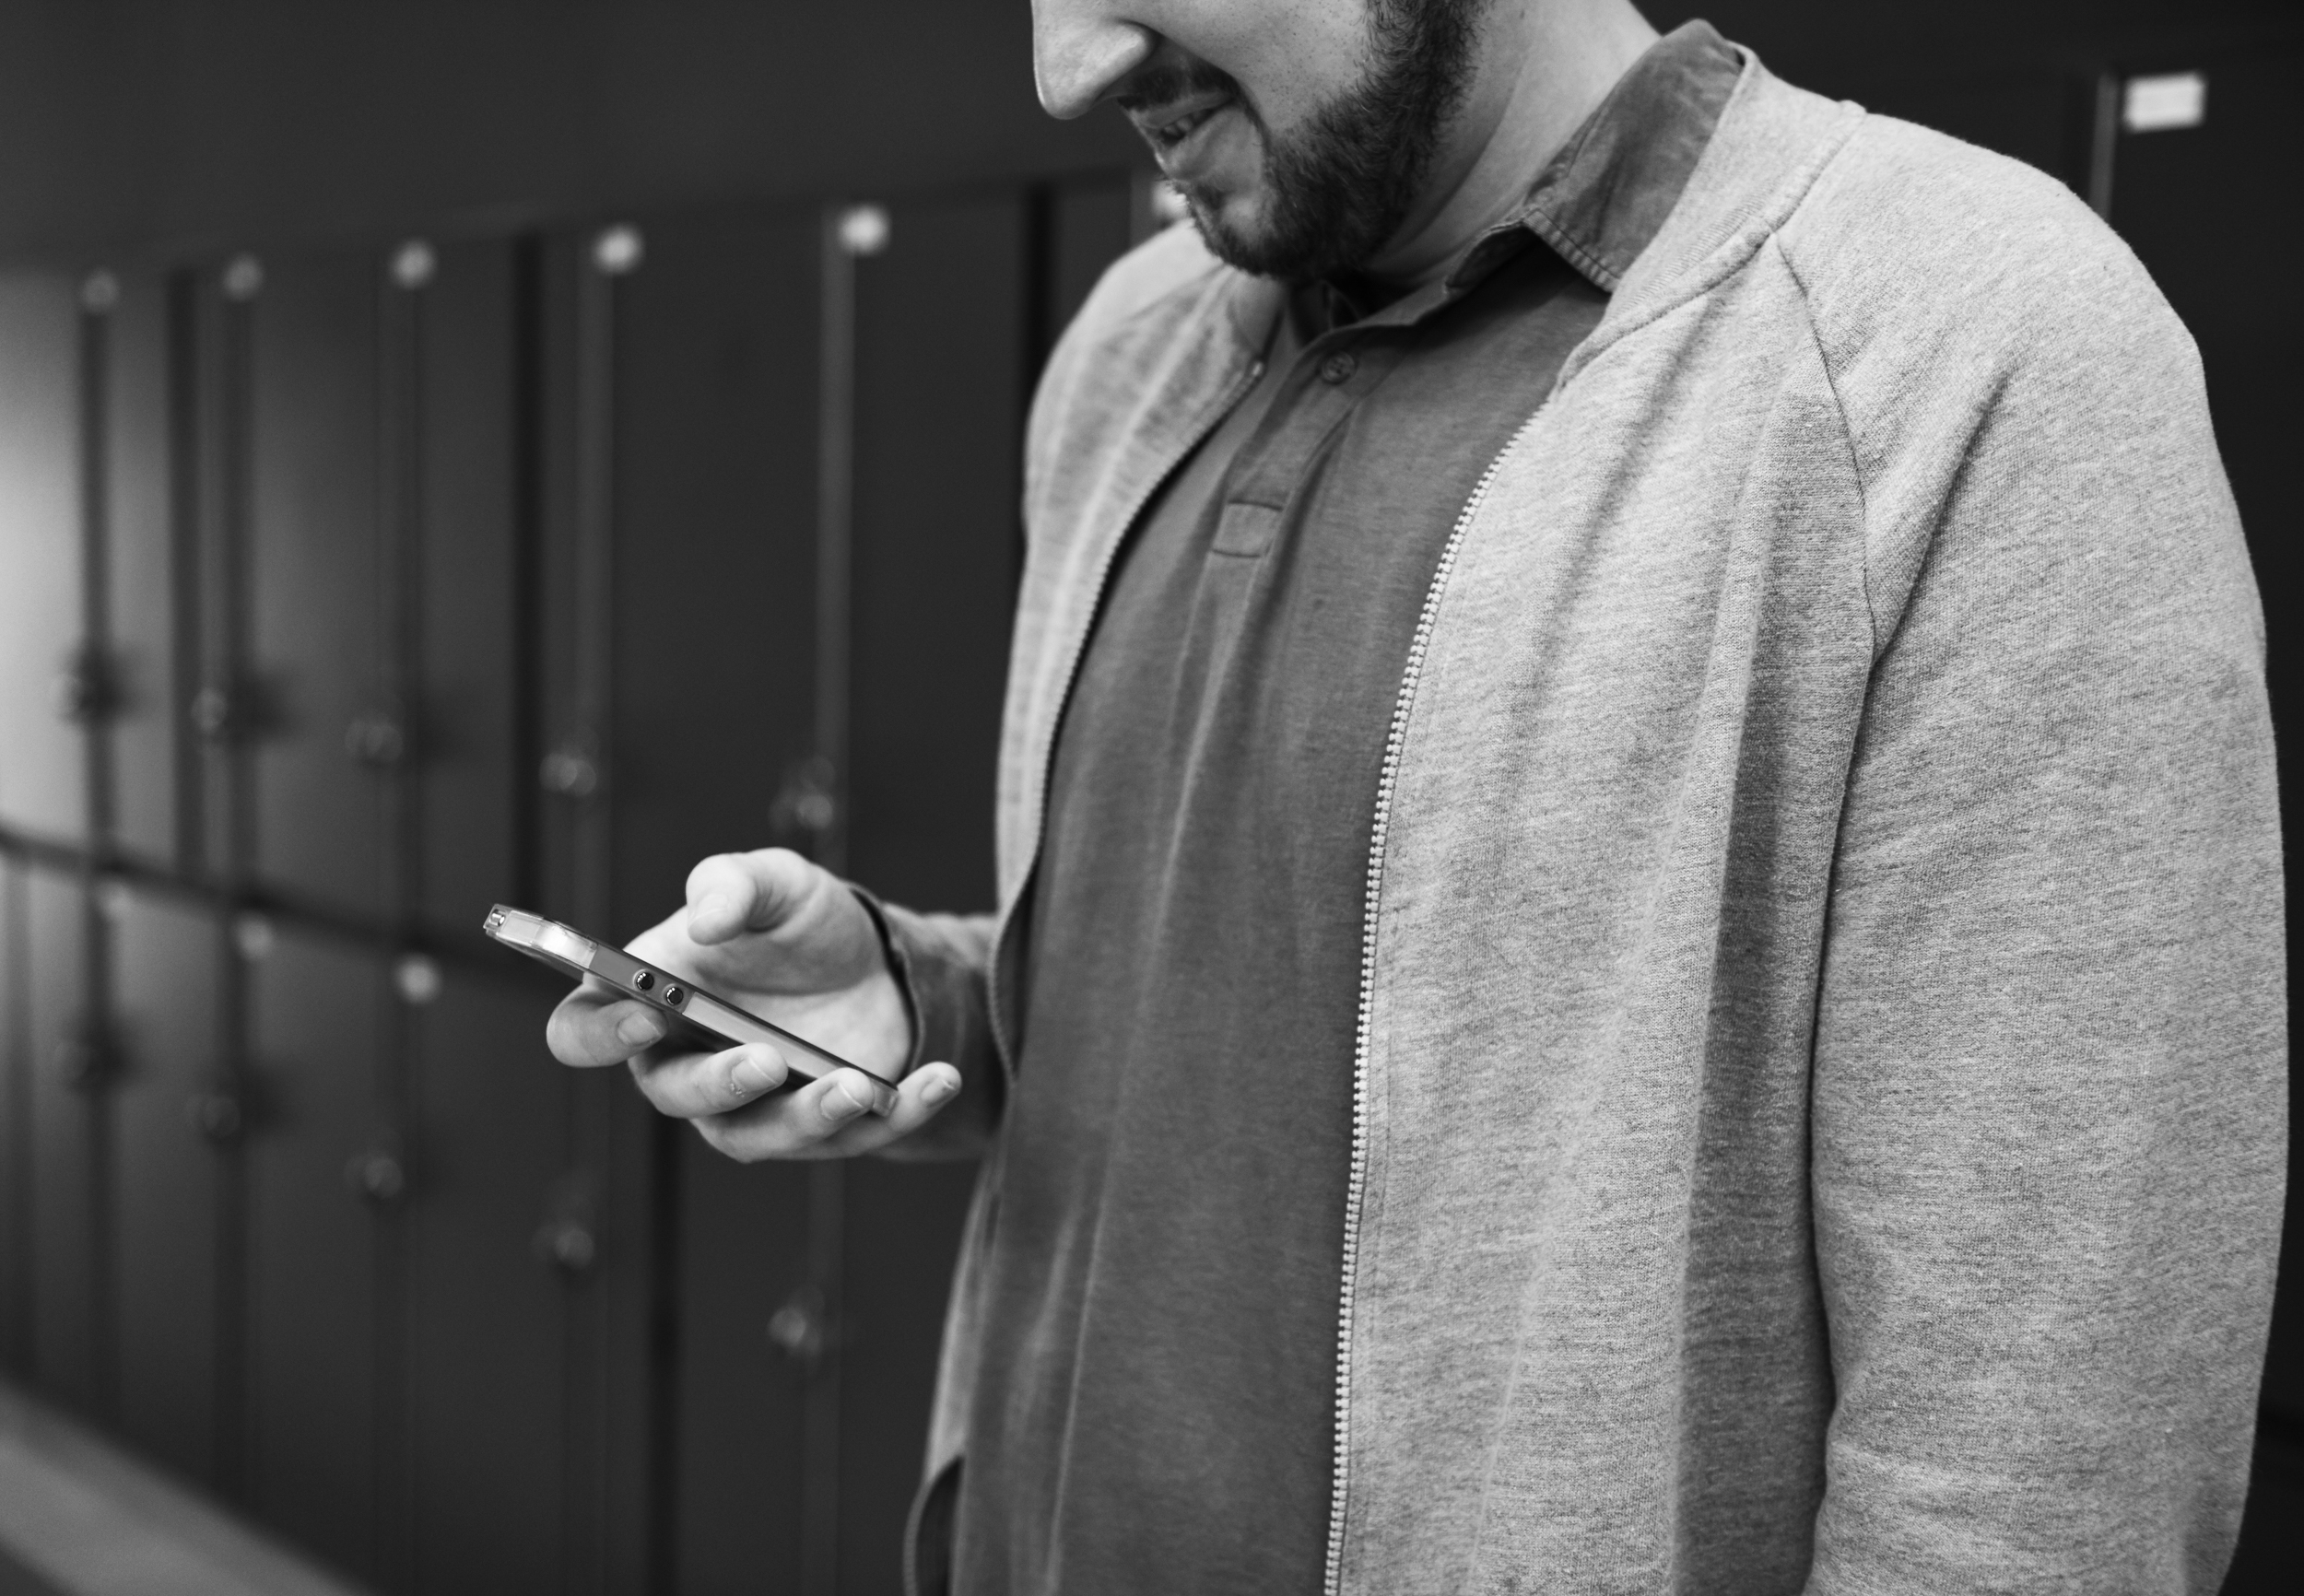
white, black, black and white, monochrome, photography, hand, outerwear, monochrome photography, style, smoking